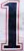
Number: 1